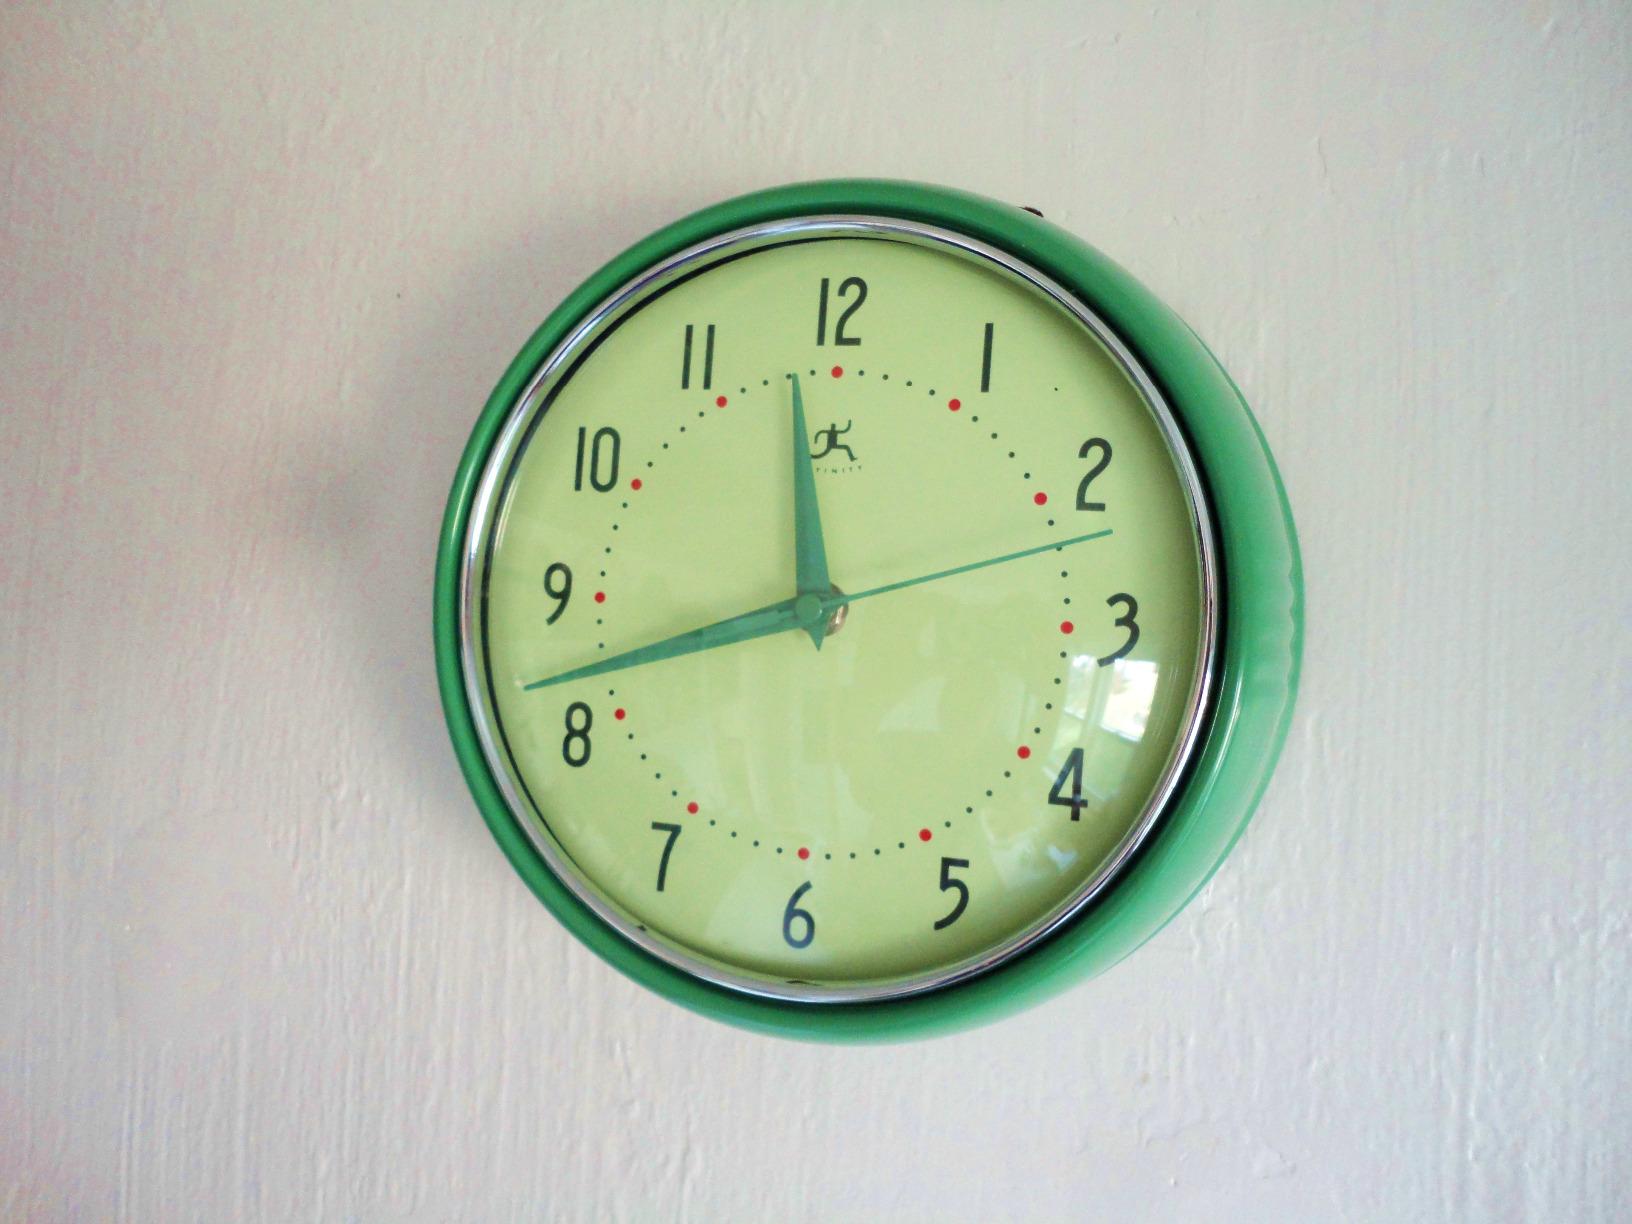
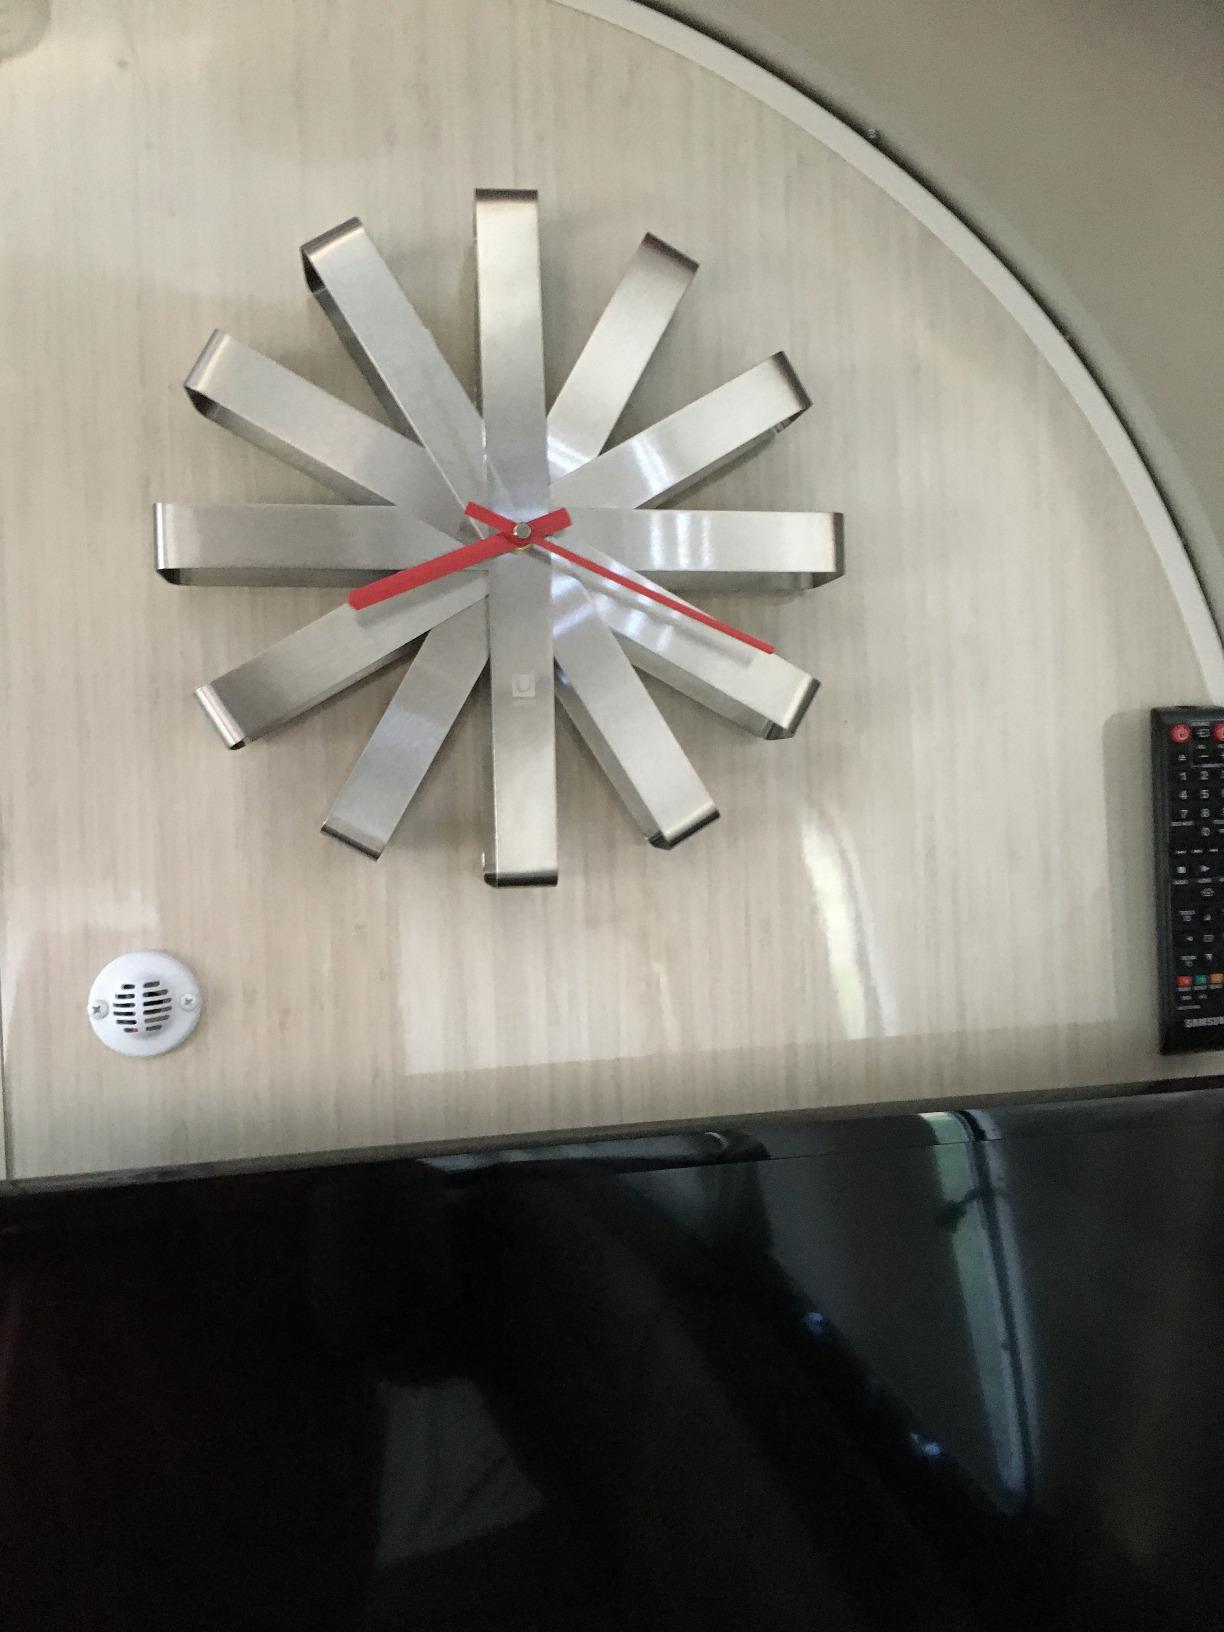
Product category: clock
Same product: no